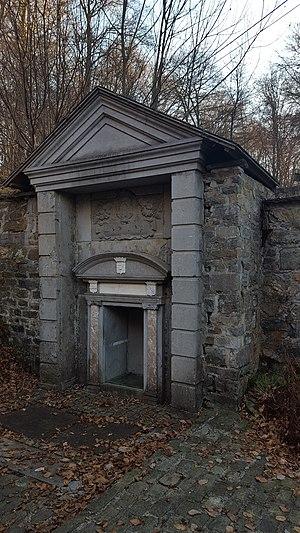
Source de Groesbeek, Spa, Belgique